Symbolist painting

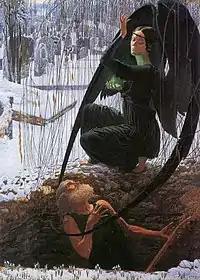
"Death and the Gravedigger" (1895–1900), by Carlos Schwabe, Louvre Museum, Paris

Belgium was the starting point of symbolism along with France, to the point that artists from both countries were in close contact and participated in exhibitions on both sides of the border. As in the Gallic country, there was a notable literary and artistic circle led by the writers Maurice Maeterlinck and Émile Verhaeren, as well as the art critic Octave Maus, factotum of the artistic groups Les Vingt and La Libre Esthétique. Also as in France, several magazines were founded that served as a platform for Symbolism, such as "Jeune Belgique", "L'Art moderne", "Wallonie" and "La nouvelle société".